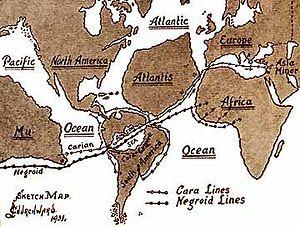
Mû, est la 29ᵉ et dernière aventure de Corto Maltese écrite et dessinée par Hugo Pratt.